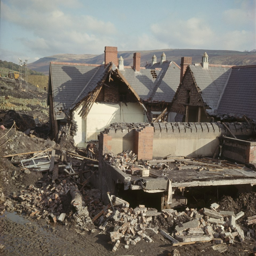
and destroyed many homes in the village